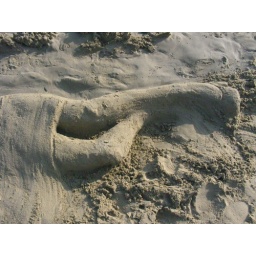
Girl/lady/ in the sand/ sand sculpture on the beach at Big Wave Bay, Hong Kong Sanyo digital camera